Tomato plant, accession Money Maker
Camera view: tilt-top (135 deg); turntable rotation: 60 degrees
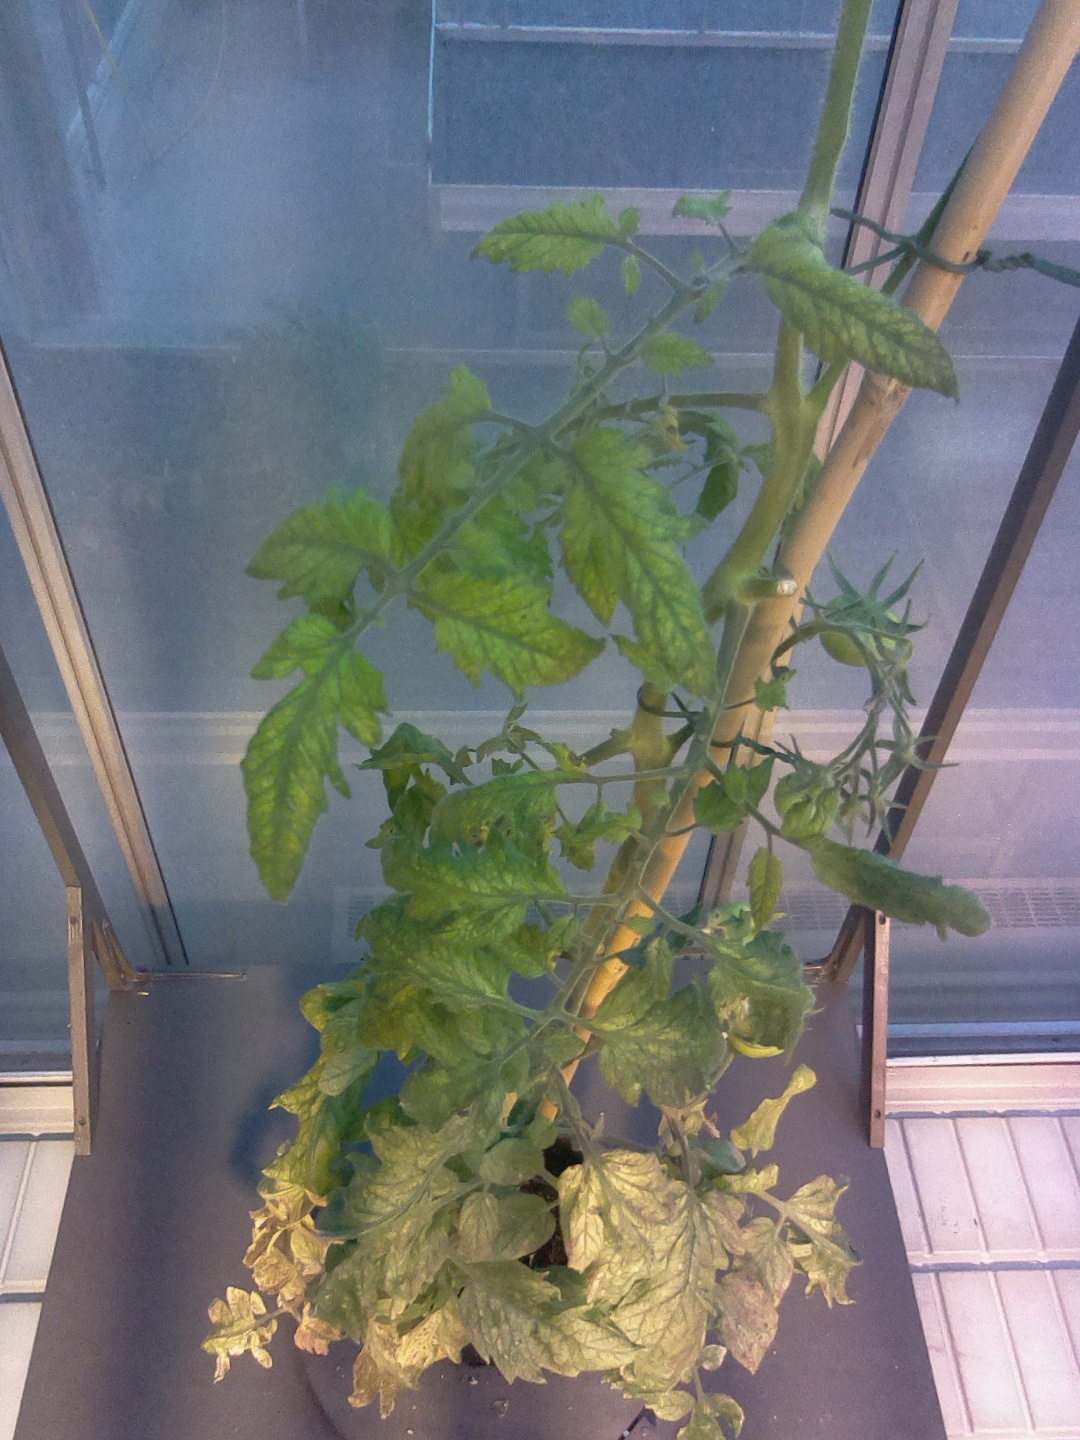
BBCH growth stage 78: 80% -90% of final fruit size